Wang Mengjie

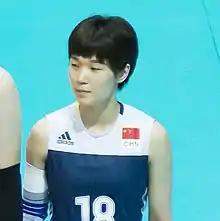
2017

Wang Mengjie (born ) is a Chinese volleyball player. She is part of the China women's national volleyball team. On club level she played for Shandong in 2015.